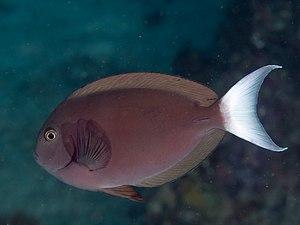
Le genre Acanthurus regroupe des poissons-chirurgiens appartenant à la famille des Acanthuridae.
Le Chirurgien de Thompson est un poisson de la famille des Acanthuridés.